John Brown's raid on Harpers Ferry

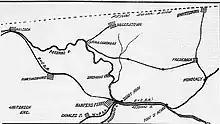
Railroads in the Harpers Ferry vicinity in 1859. "W=PRR" is the Winchester and Potomac Railroad.

A free black man was the first fatality to result from the raid: Heyward Shepherd, a baggage handler at the Harpers Ferry train station, who had ventured out onto the bridge to look for a watchman who had been driven off by Brown's raiders. He was shot from behind when he by chance encountered the raiders, refused to freeze, and headed back to the station. That a black man was the first casualty of an insurrection whose purpose was to aid blacks, and that he disobeyed the raiders, made him a hero of the "Lost Cause" pro-Confederacy movement; a monument enshrining this perspective on Shepherd's death was installed in 1931. But in fact, Shepherd was only making "an effort to see what was going on".